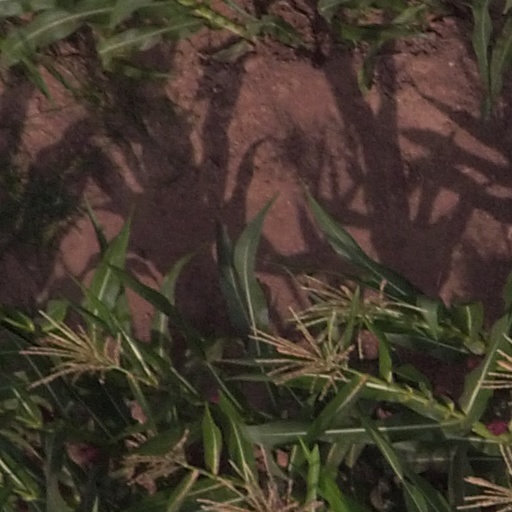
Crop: maize; corn